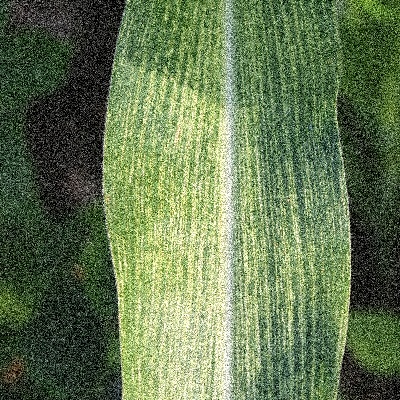
Label: Corn_(Maize)___Maize_Streak_Virus